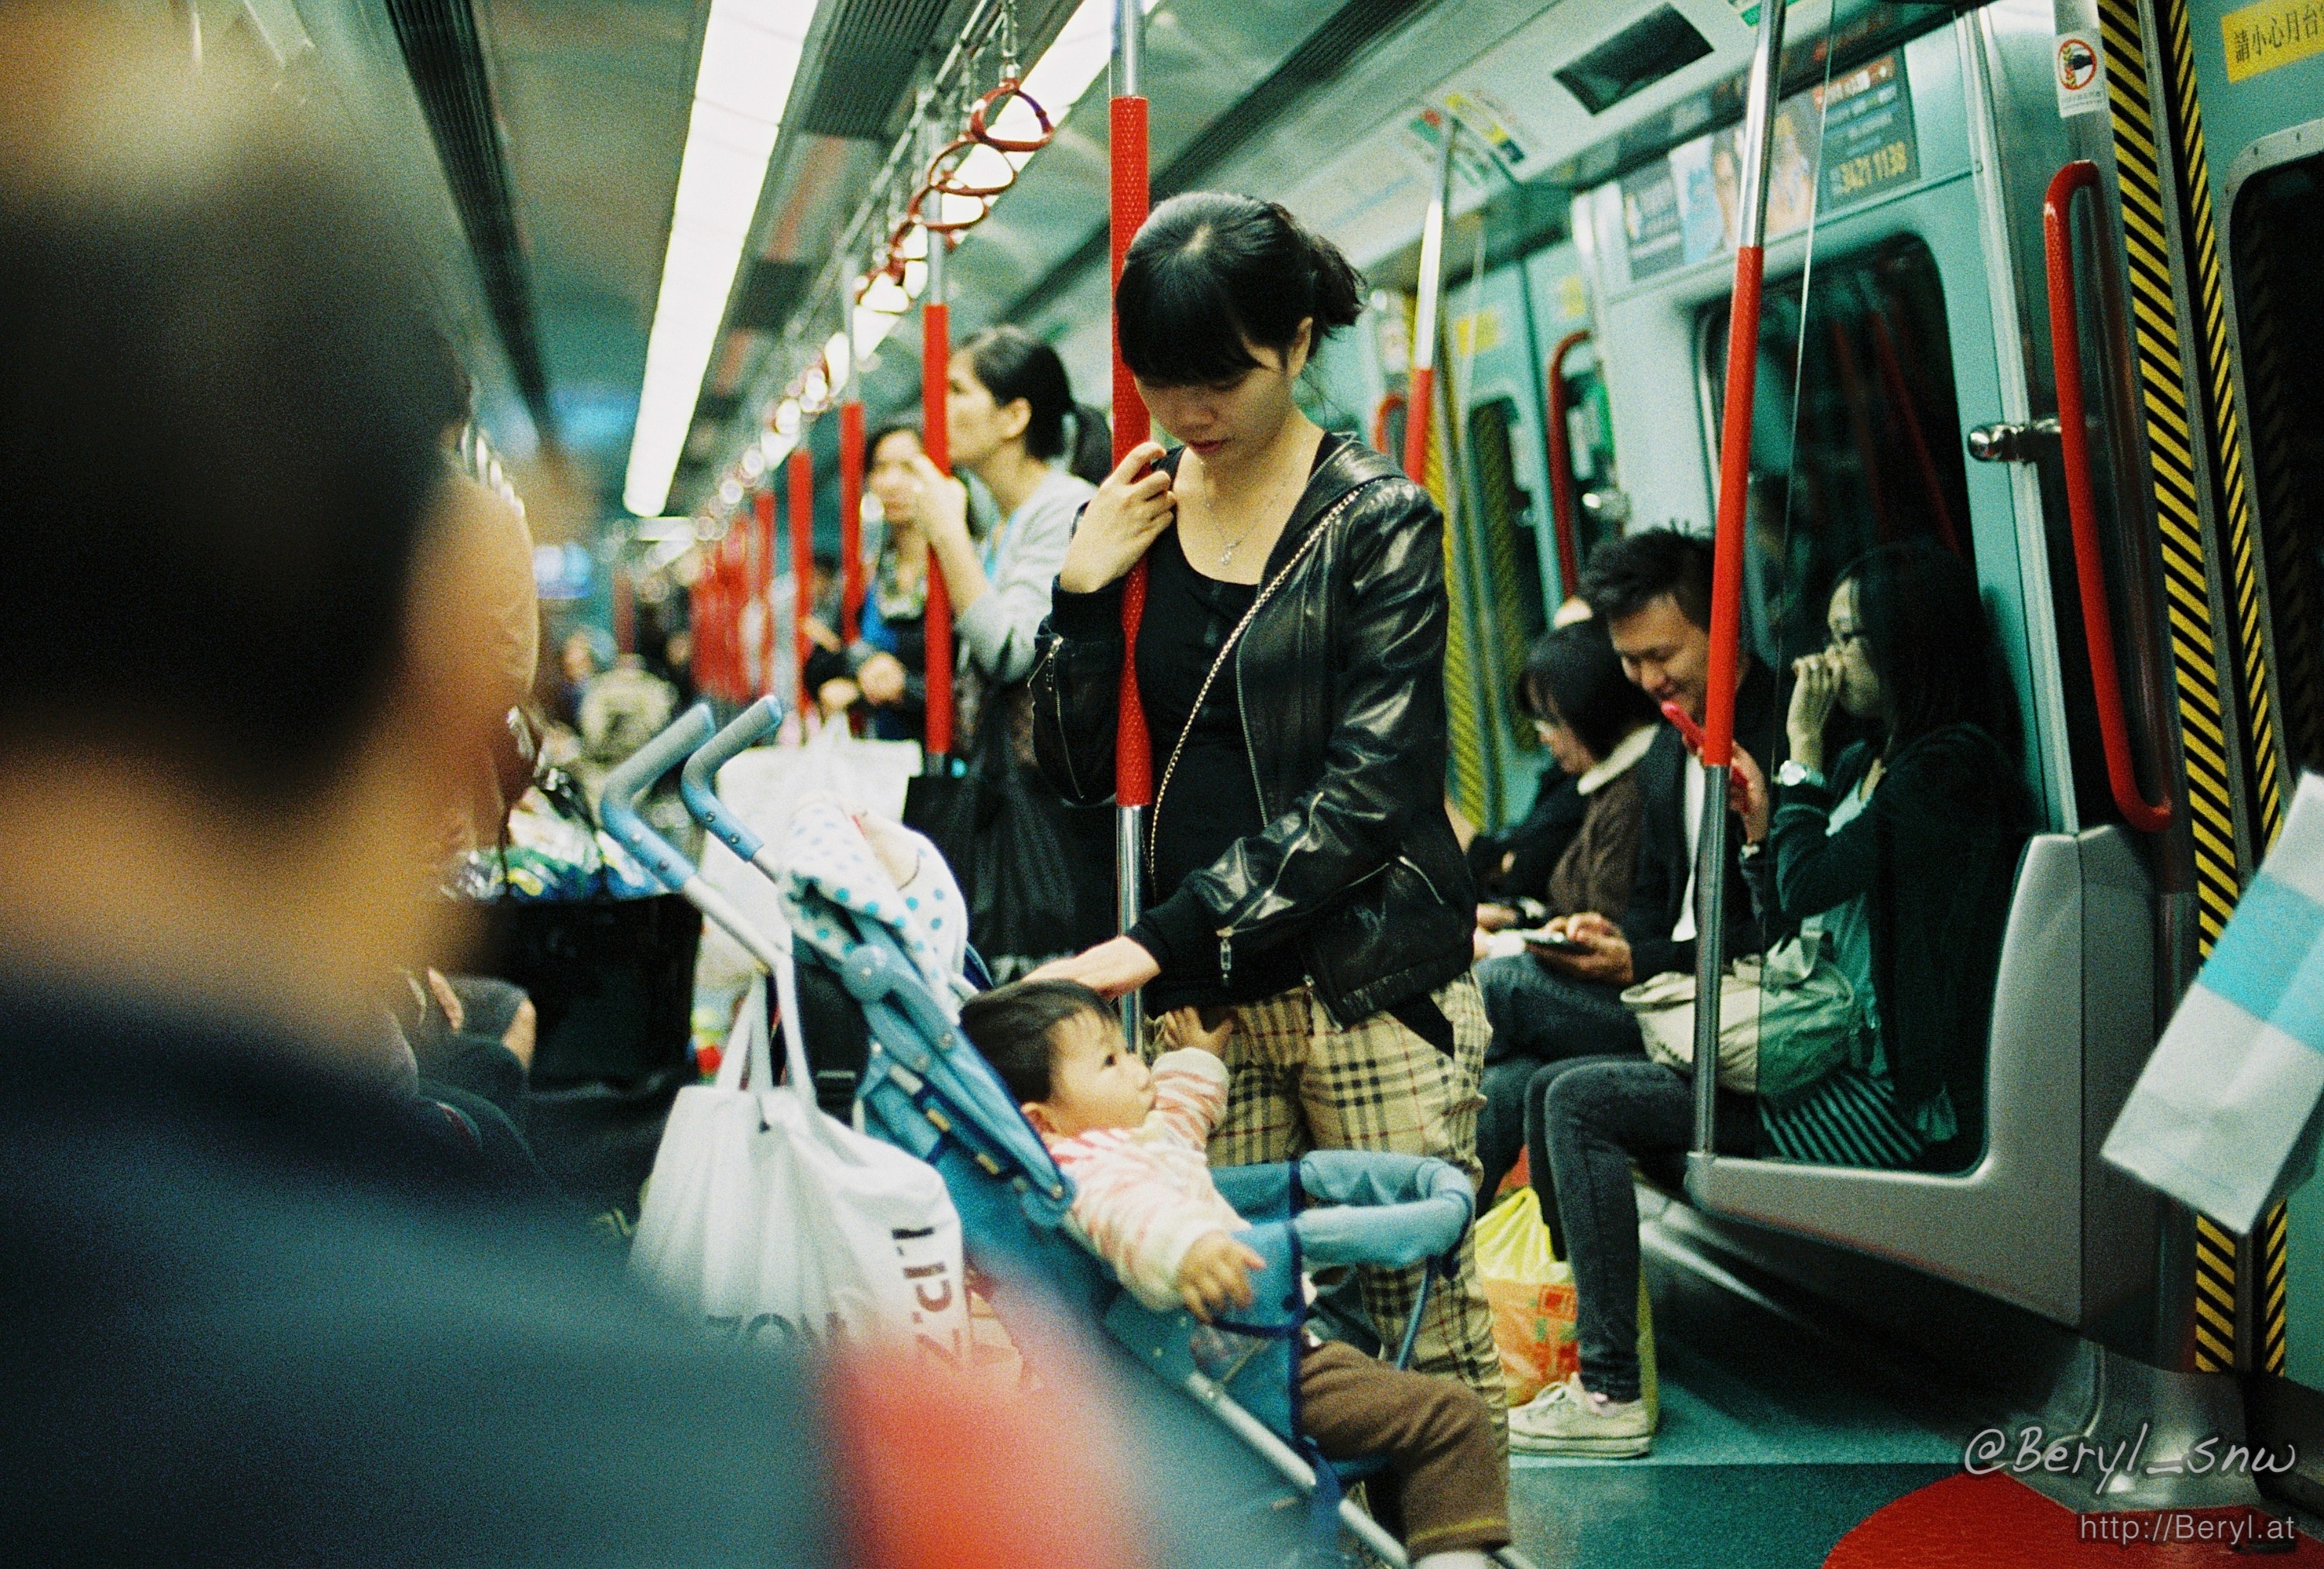
girl, ceremony, fun, snapshot, event